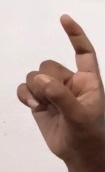
ASL sign: Z